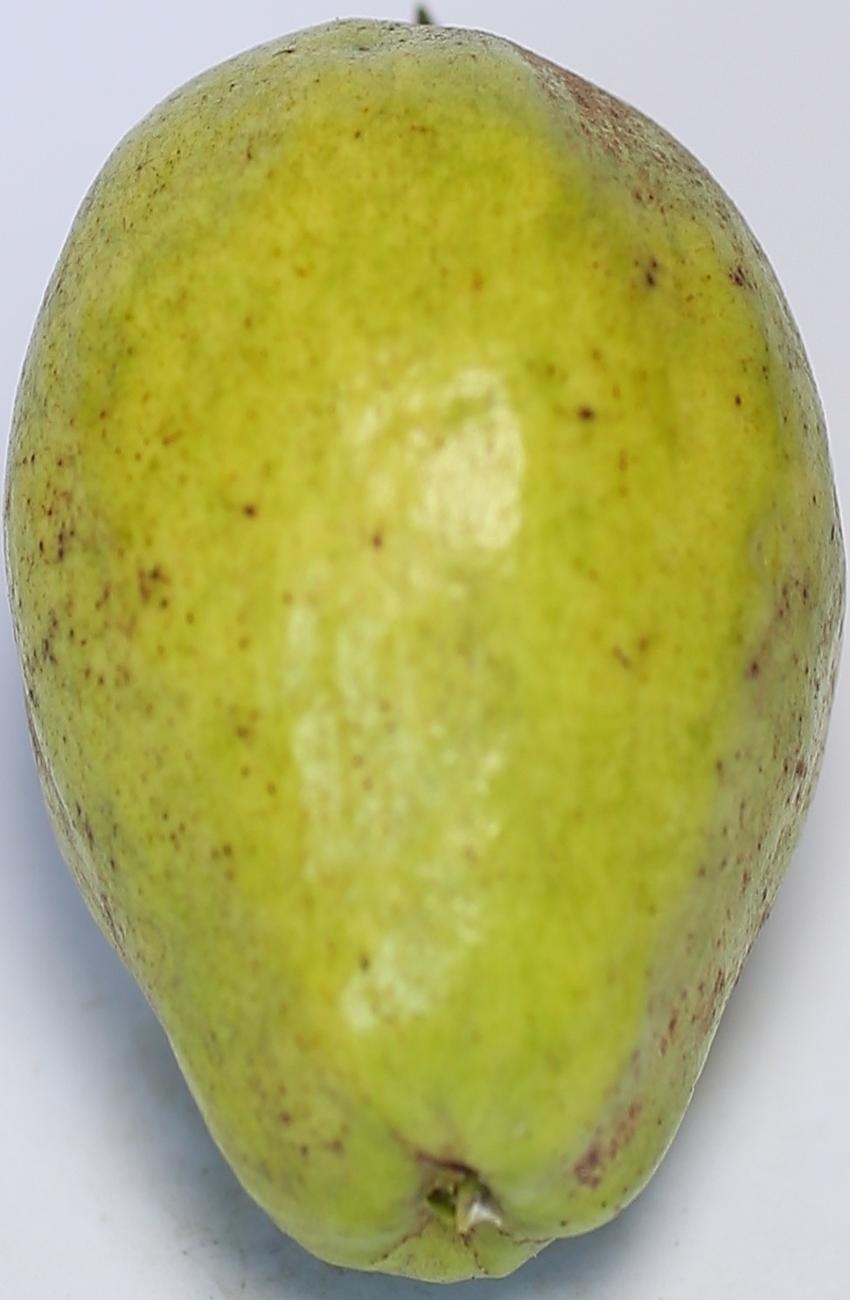
Maturity: mature-green
Variety: thadhrami